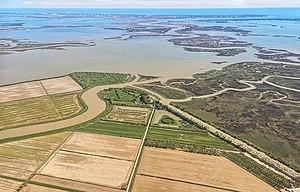
Le Dese est un fleuve de résurgence de Vénétie centrale, en Italie du nord.